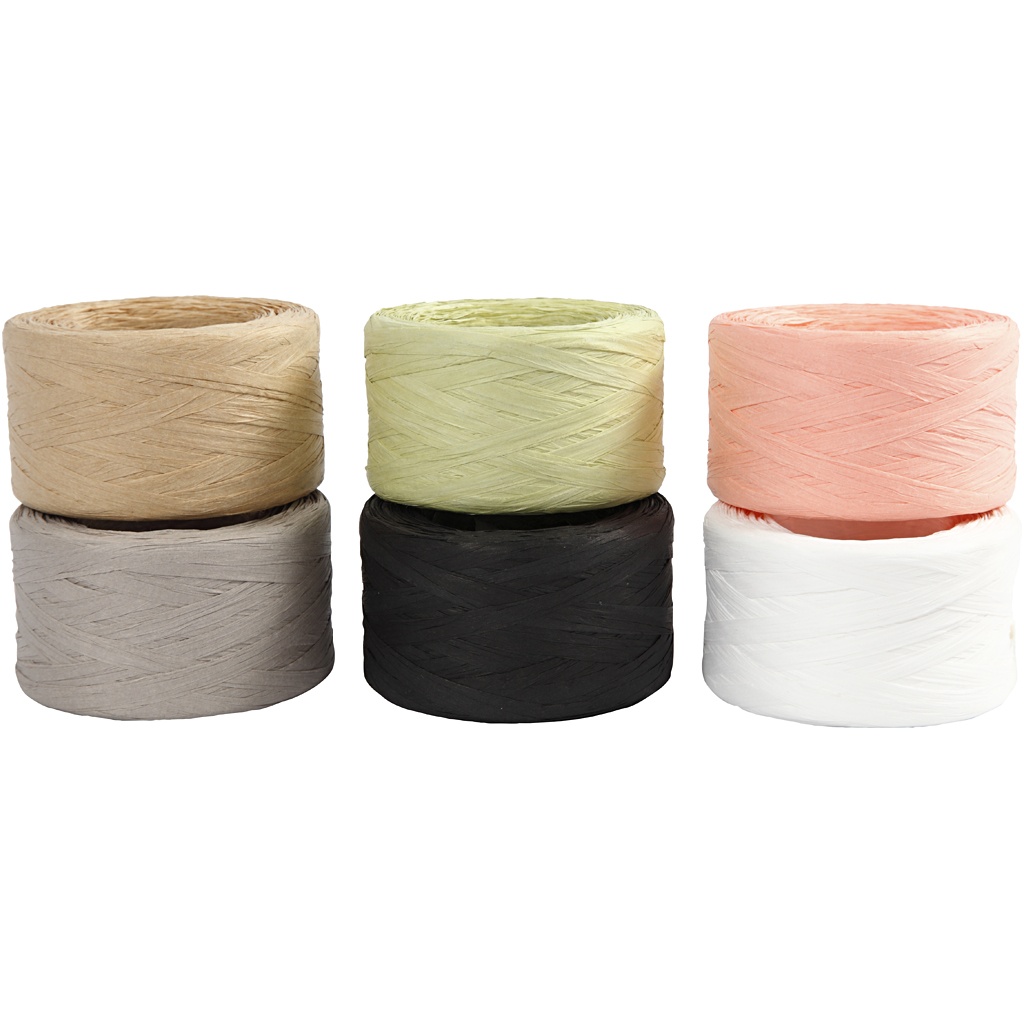
Creativ Company Papier raffia garen, b: 7-8 mm, diverse kleuren, 6x100 m 1 doos
Brand: Creativ Company
Category: Arts & Entertainment > Hobbies & Creative Arts > Arts & Crafts > Art & Crafting Materials > Crafting Fibers > Thread & Floss > Crochet Thread